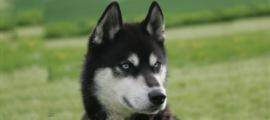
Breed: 232-n000083-Eskimo_dog